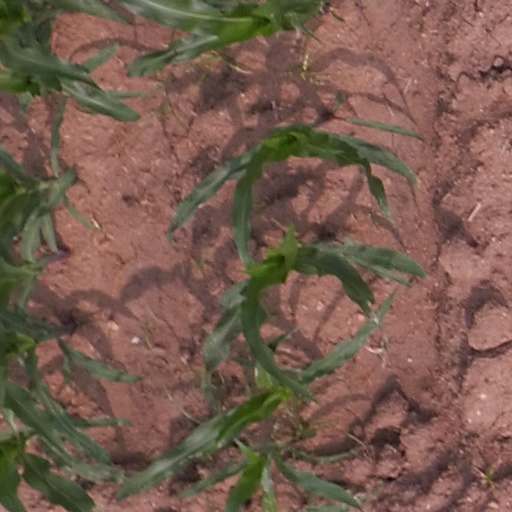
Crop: maize; corn